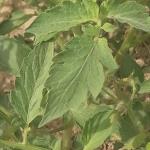
Crop: Tomato
Condition: healthy-leaf